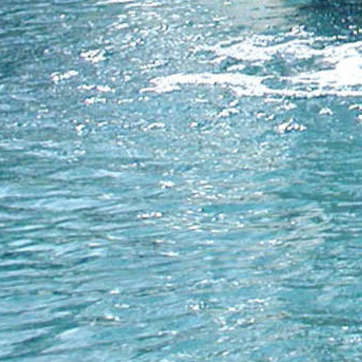
Material: water